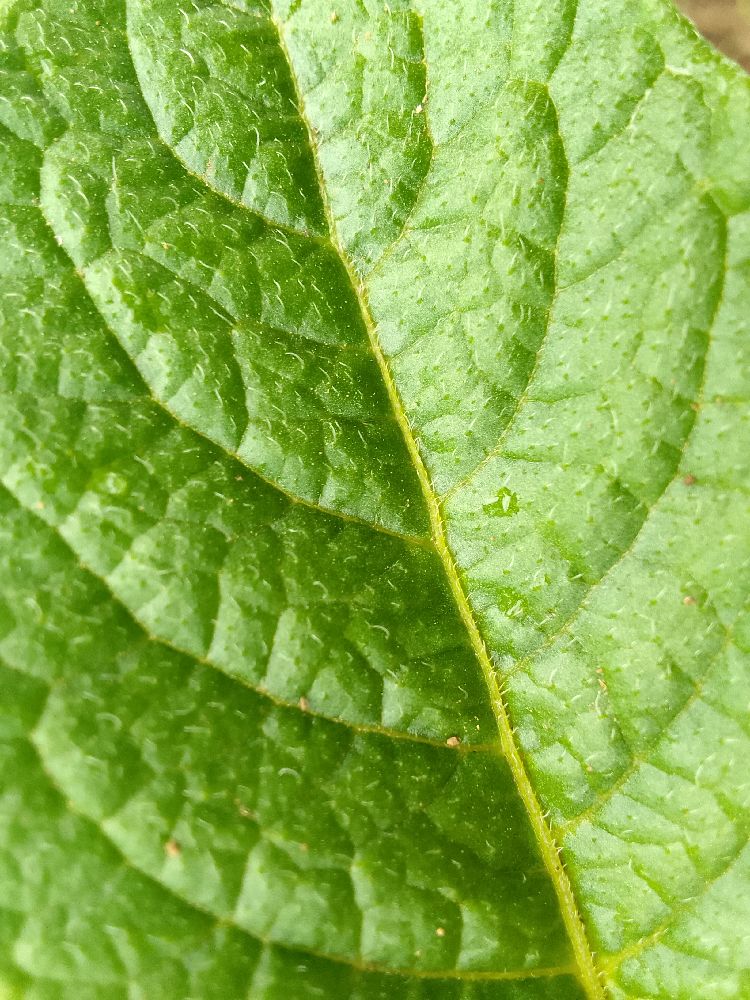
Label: Healthy